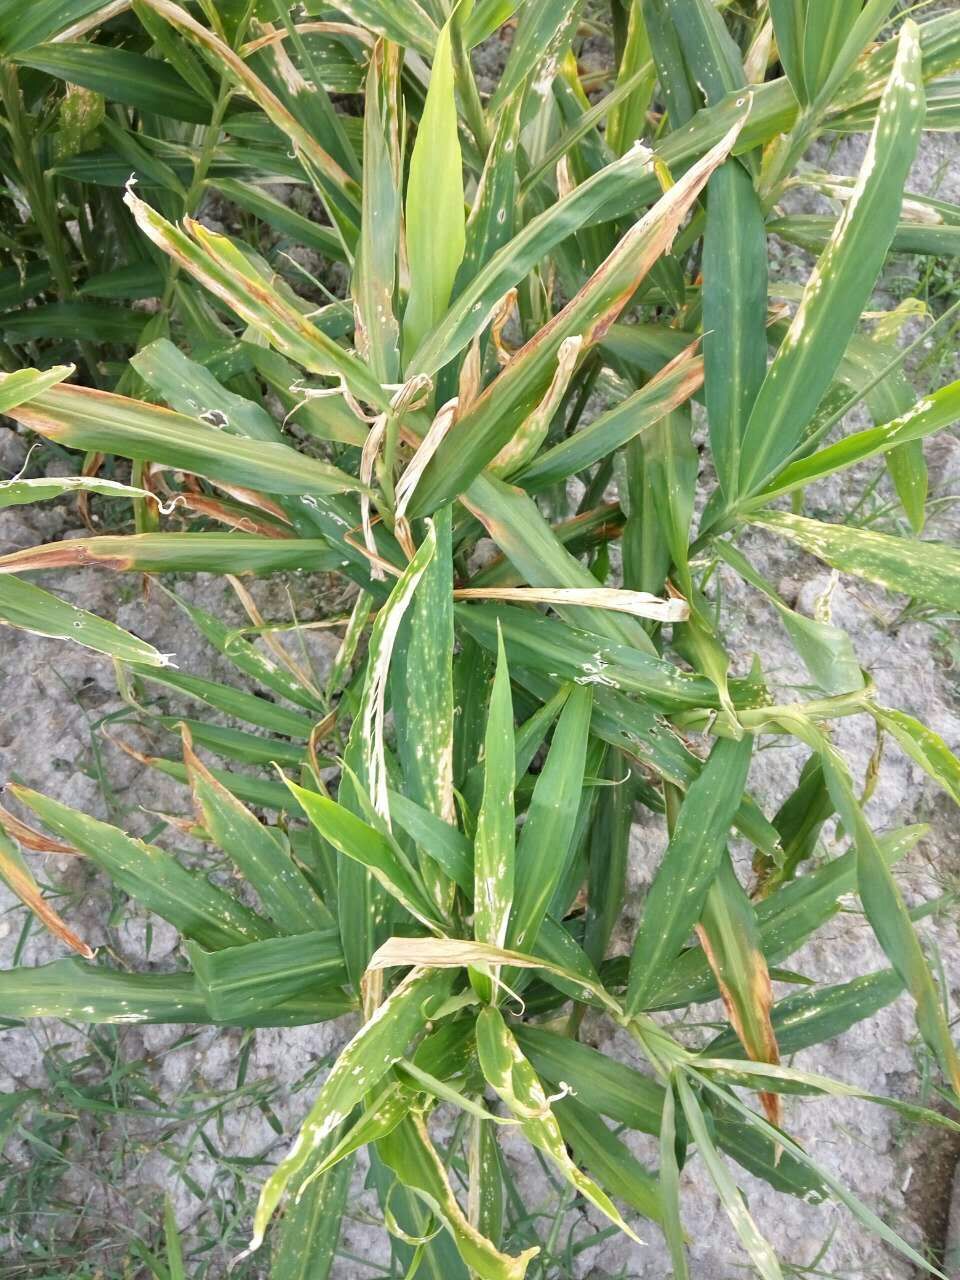
Plant: Ginger
Disease: ginger leaf spot